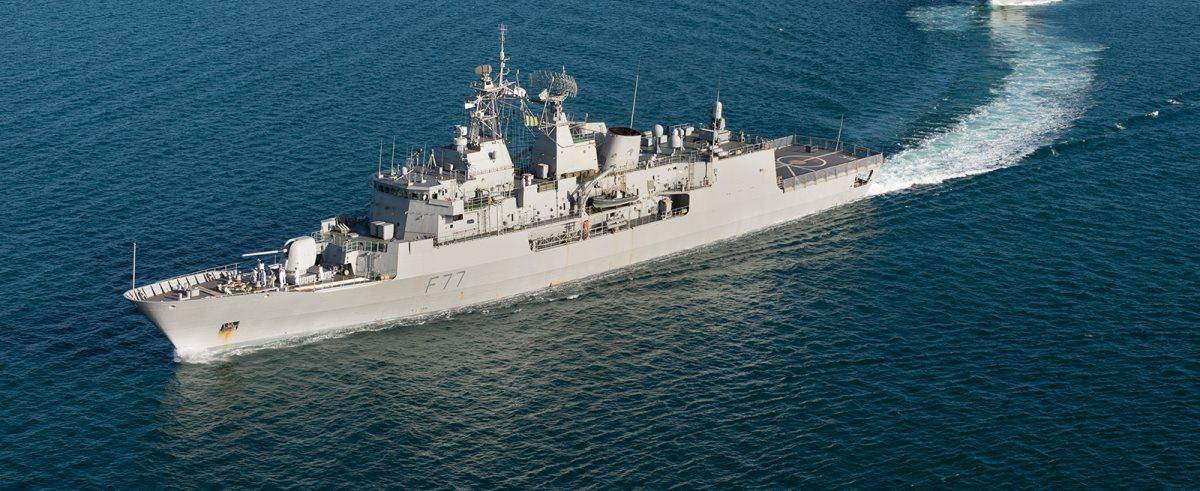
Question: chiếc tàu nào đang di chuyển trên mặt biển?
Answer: tàu khu trục số hiệu f77 đang di chuyển trên mặt biển